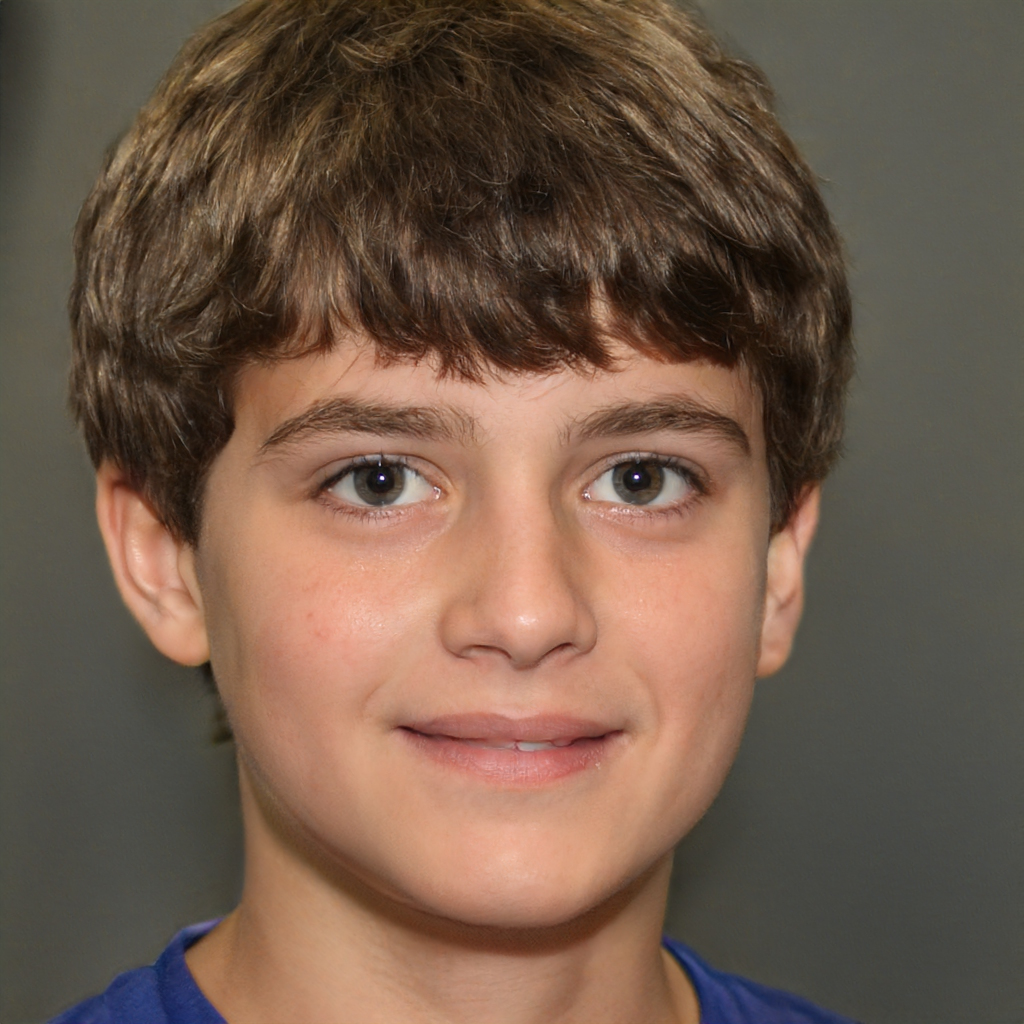
Label: No Watermark